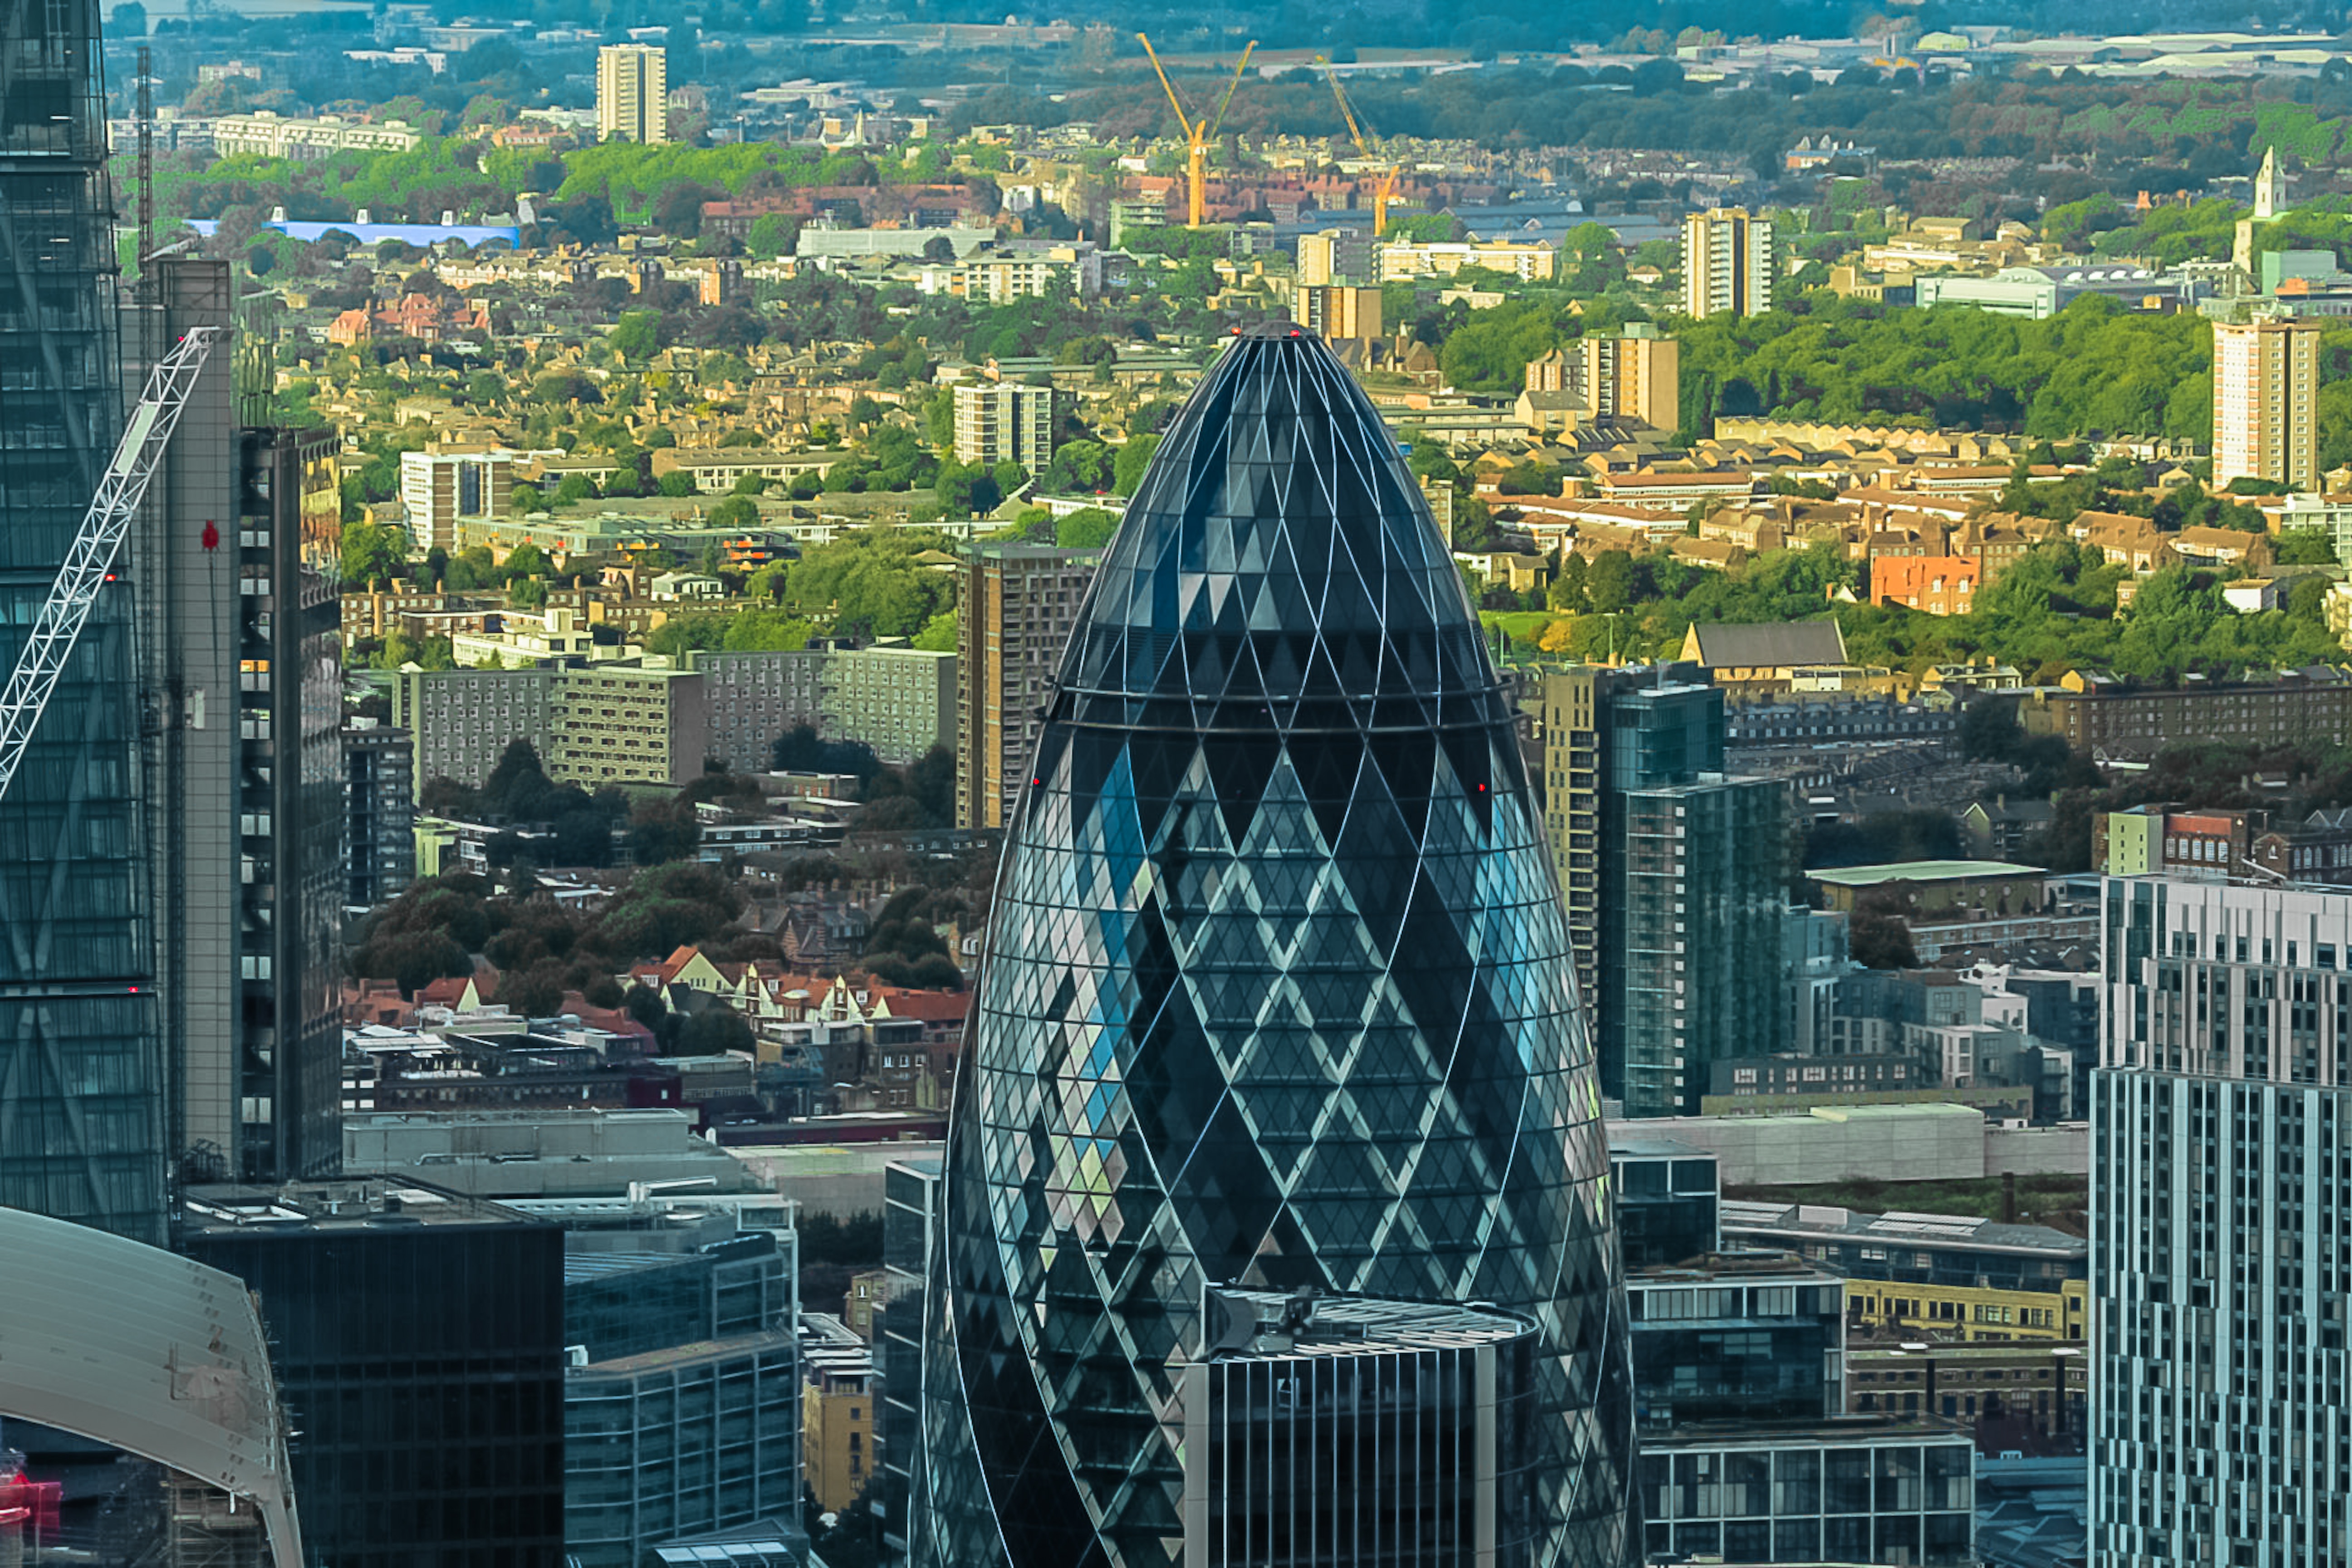
skyline, building, city, skyscraper, cityscape, panorama, downtown, tower, landmark, tower block, london, metropolis, neighbourhood, bird's eye view, aerial photography, urban area, residential area, human settlement, metropolitan area